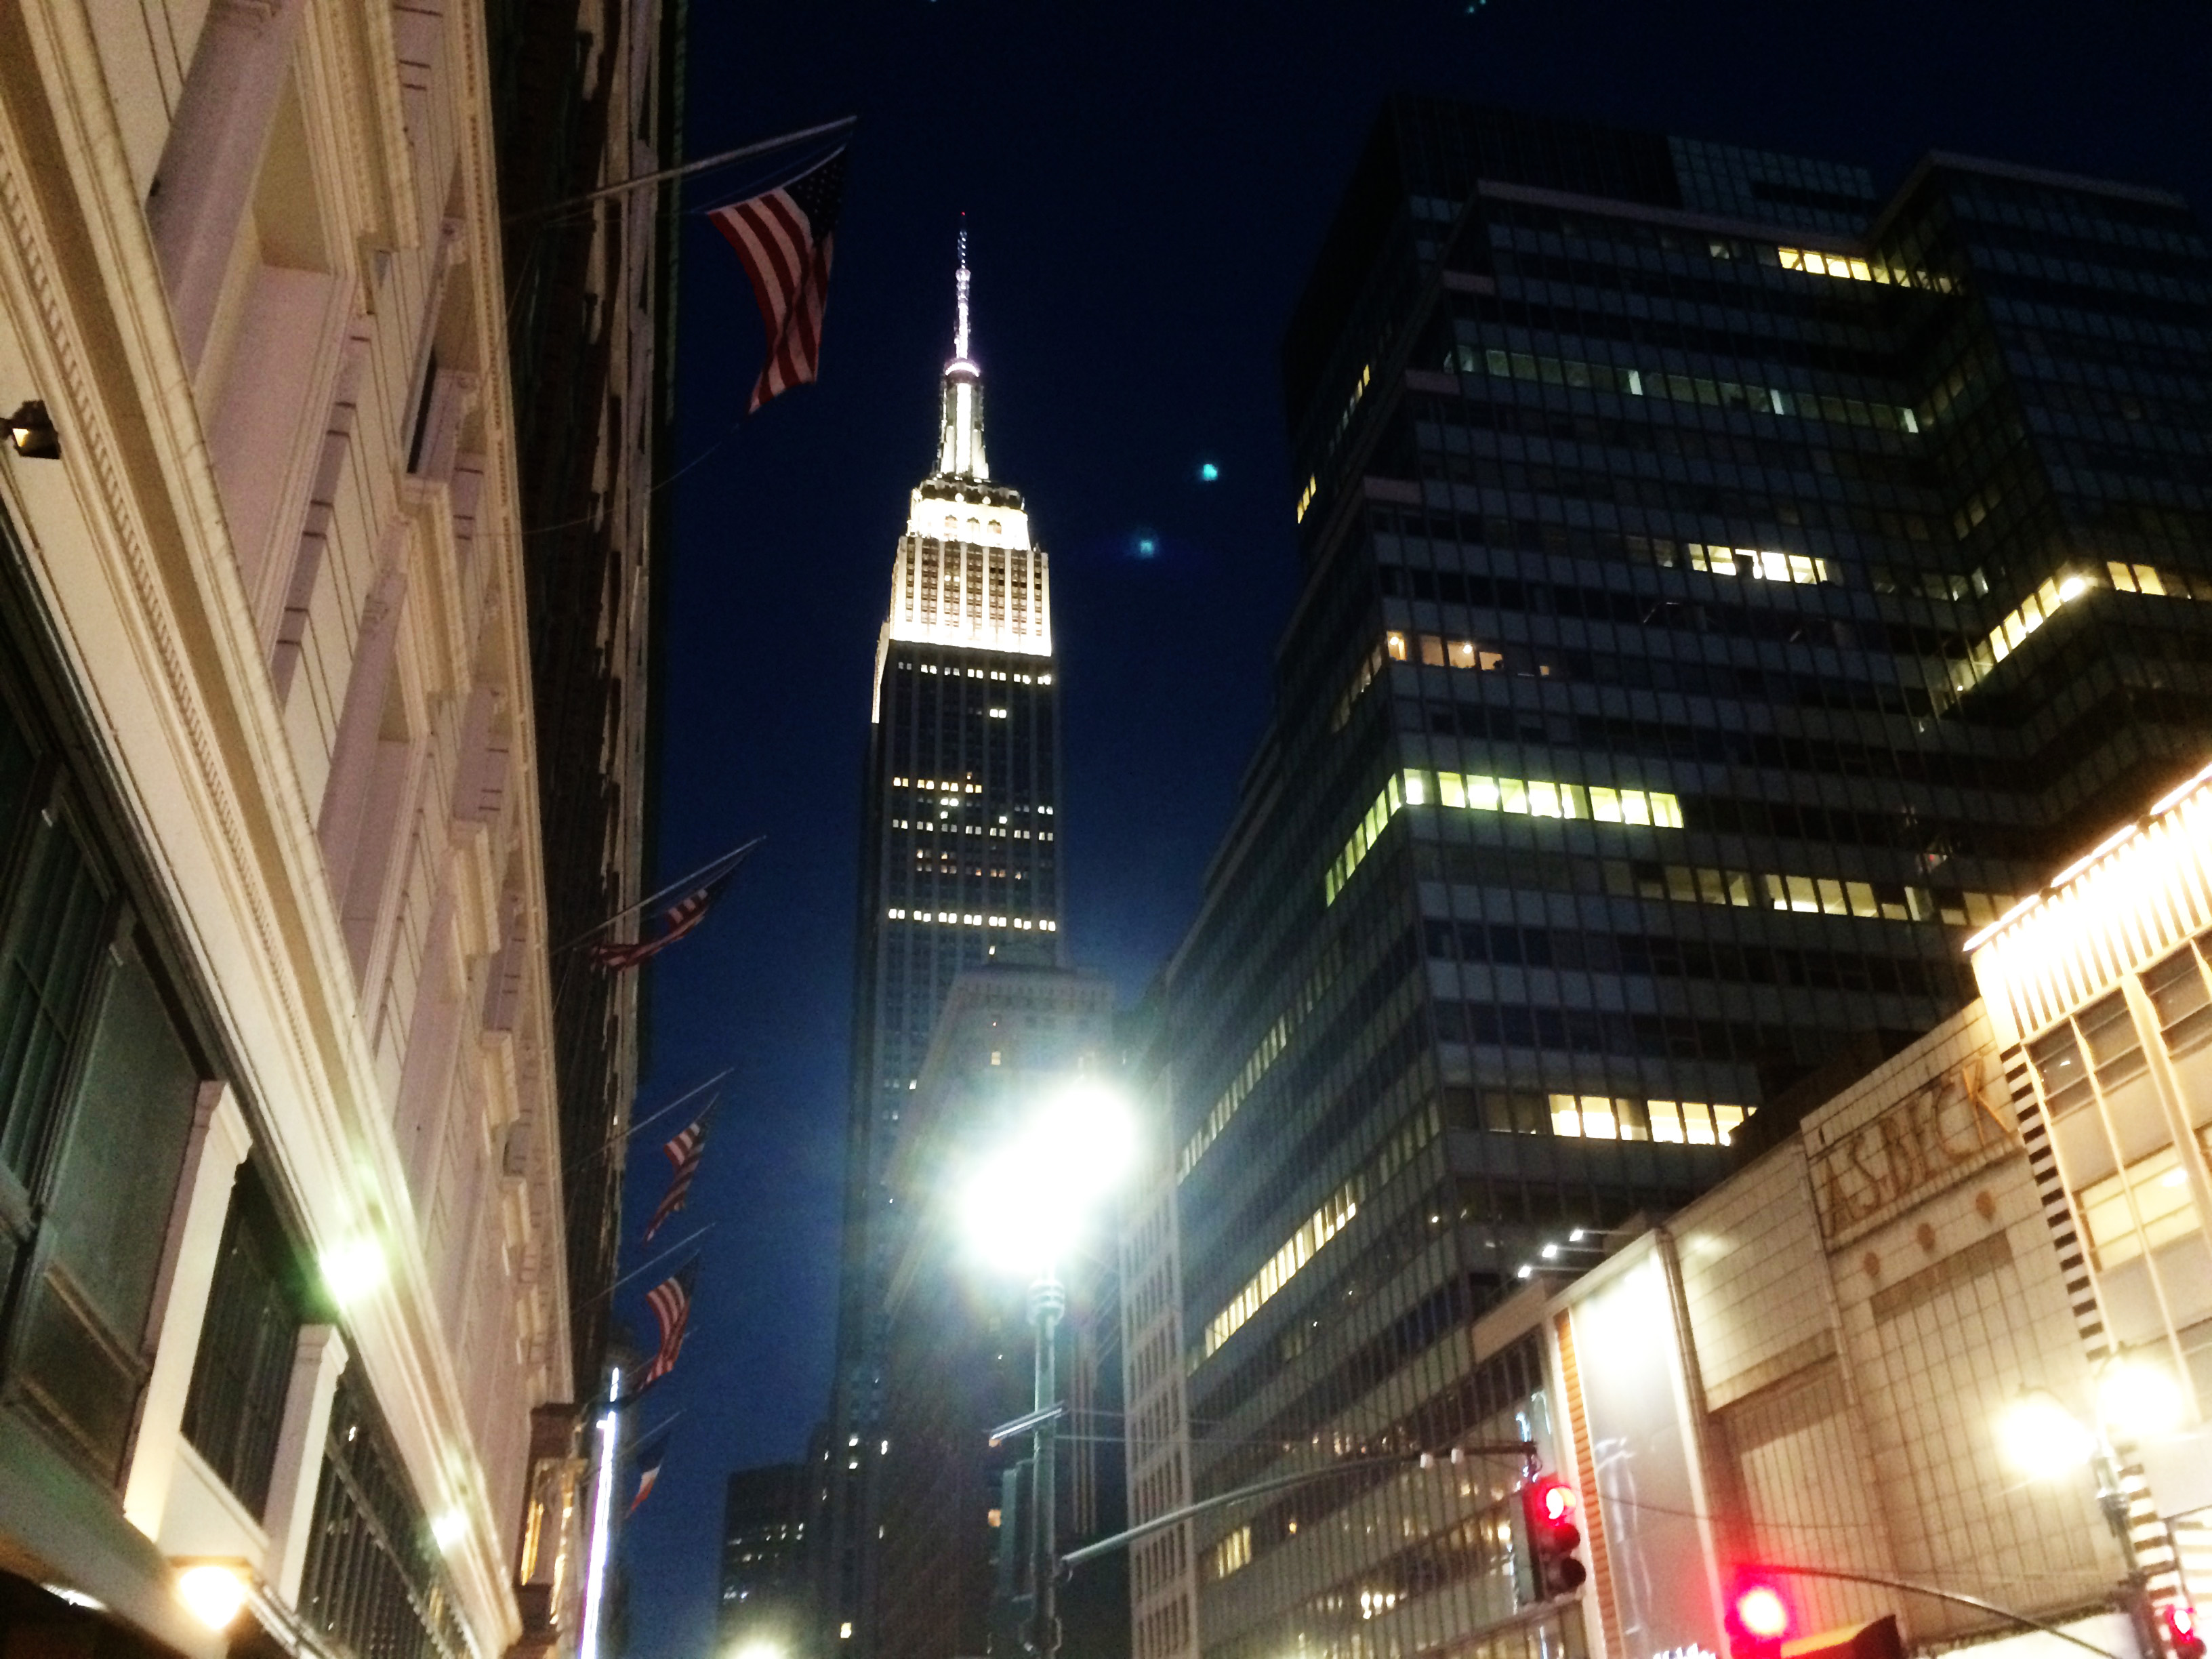
street, night, building, city, skyscraper, cityscape, downtown, evening, nyc, usa, landmark, empire, flags, new, state, york, metropolis, urban area, human settlement, metropolitan area